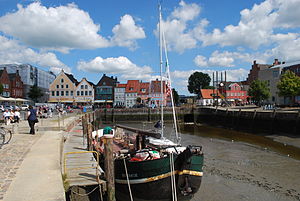
Husum (Slesvig) / Galleri
Husum er en by i det nordlige Tyskland og hovedsæde for Kreis Nordfriesland i delstaten Slesvig-Holsten. Byen ligger ved vestkysten i landskabet Nordfrisland i det vestlige Sydslesvig. Den bliver også kaldt for den grå by ved havet og har 23.158 indbyggere